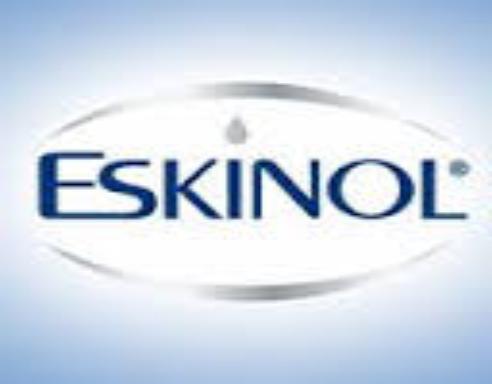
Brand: EskinoL
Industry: Necessities